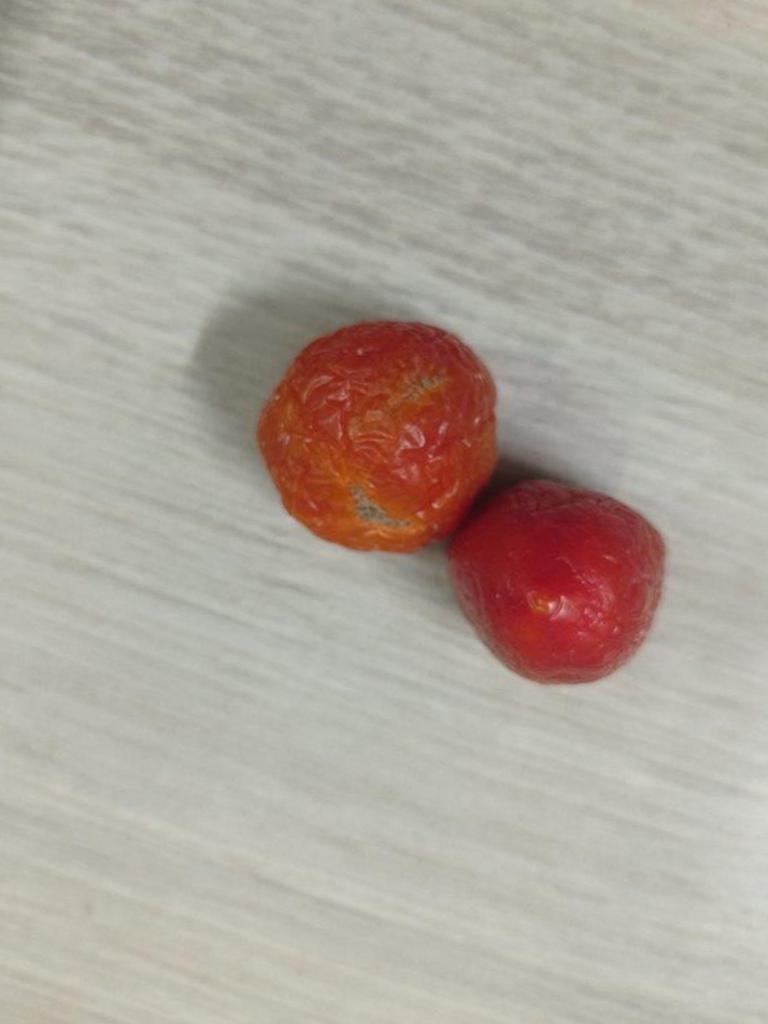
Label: Rotten